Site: brandenburg
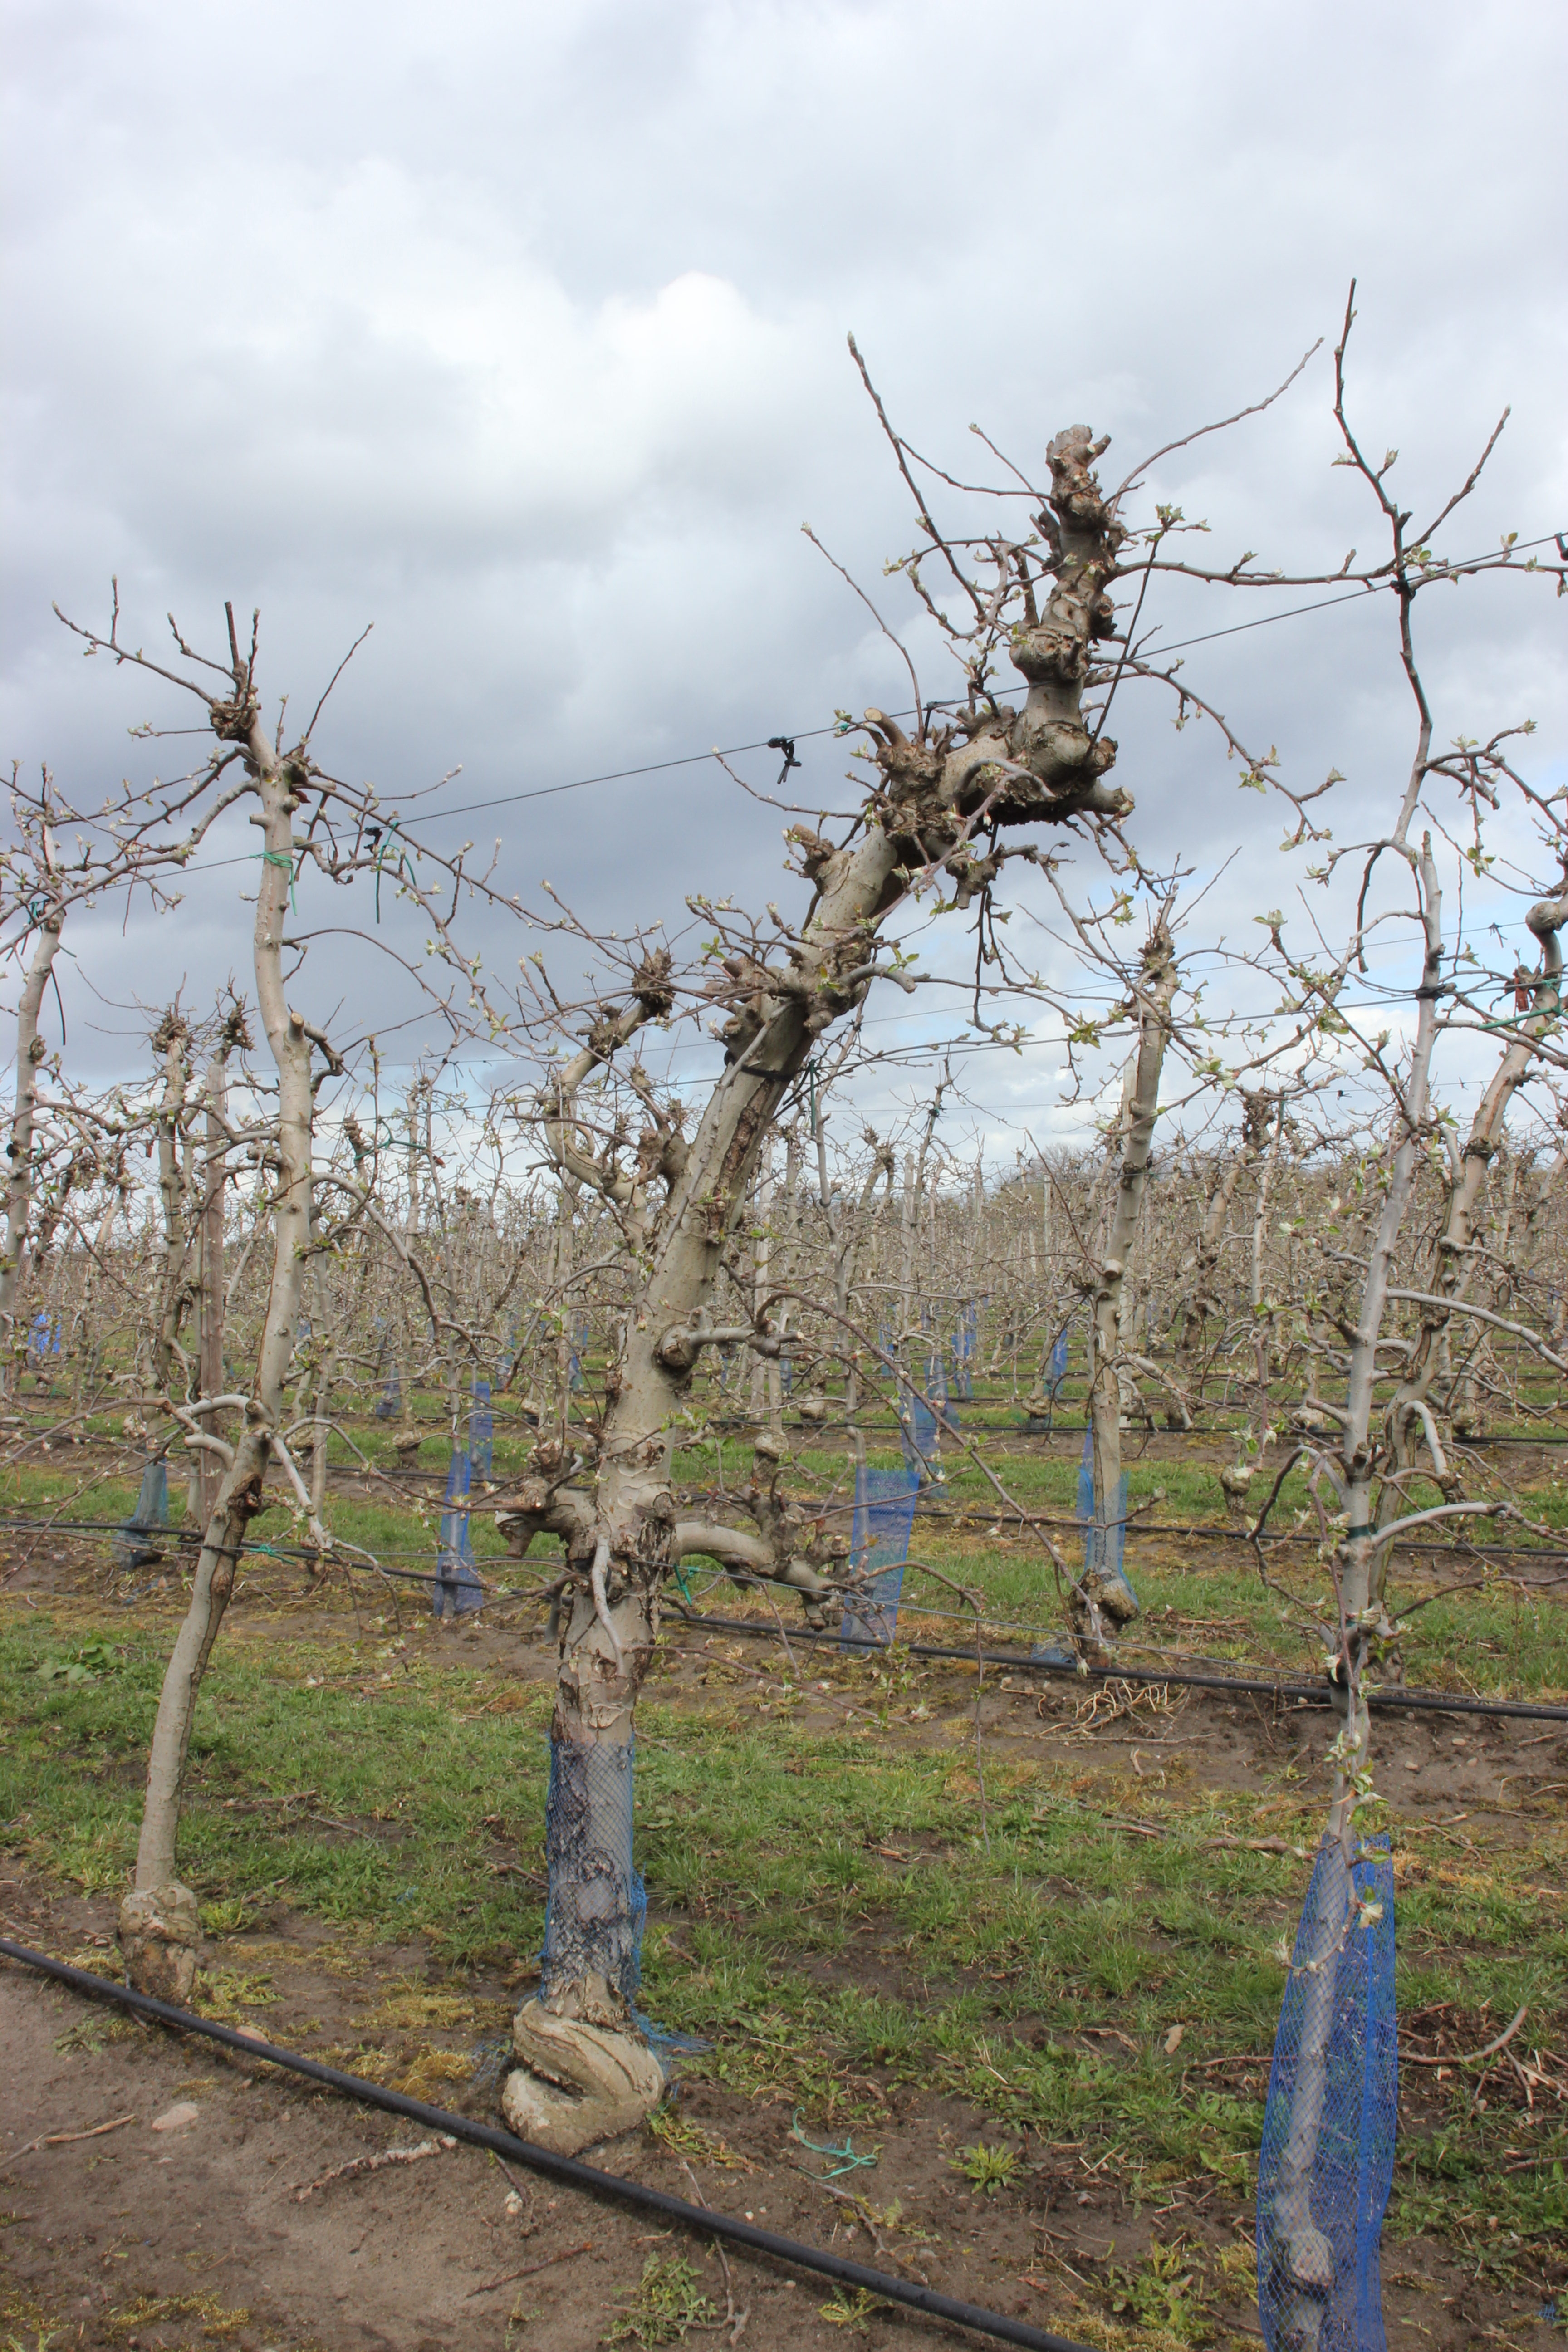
Growth stage (BBCH 55): Inflorescence emergence